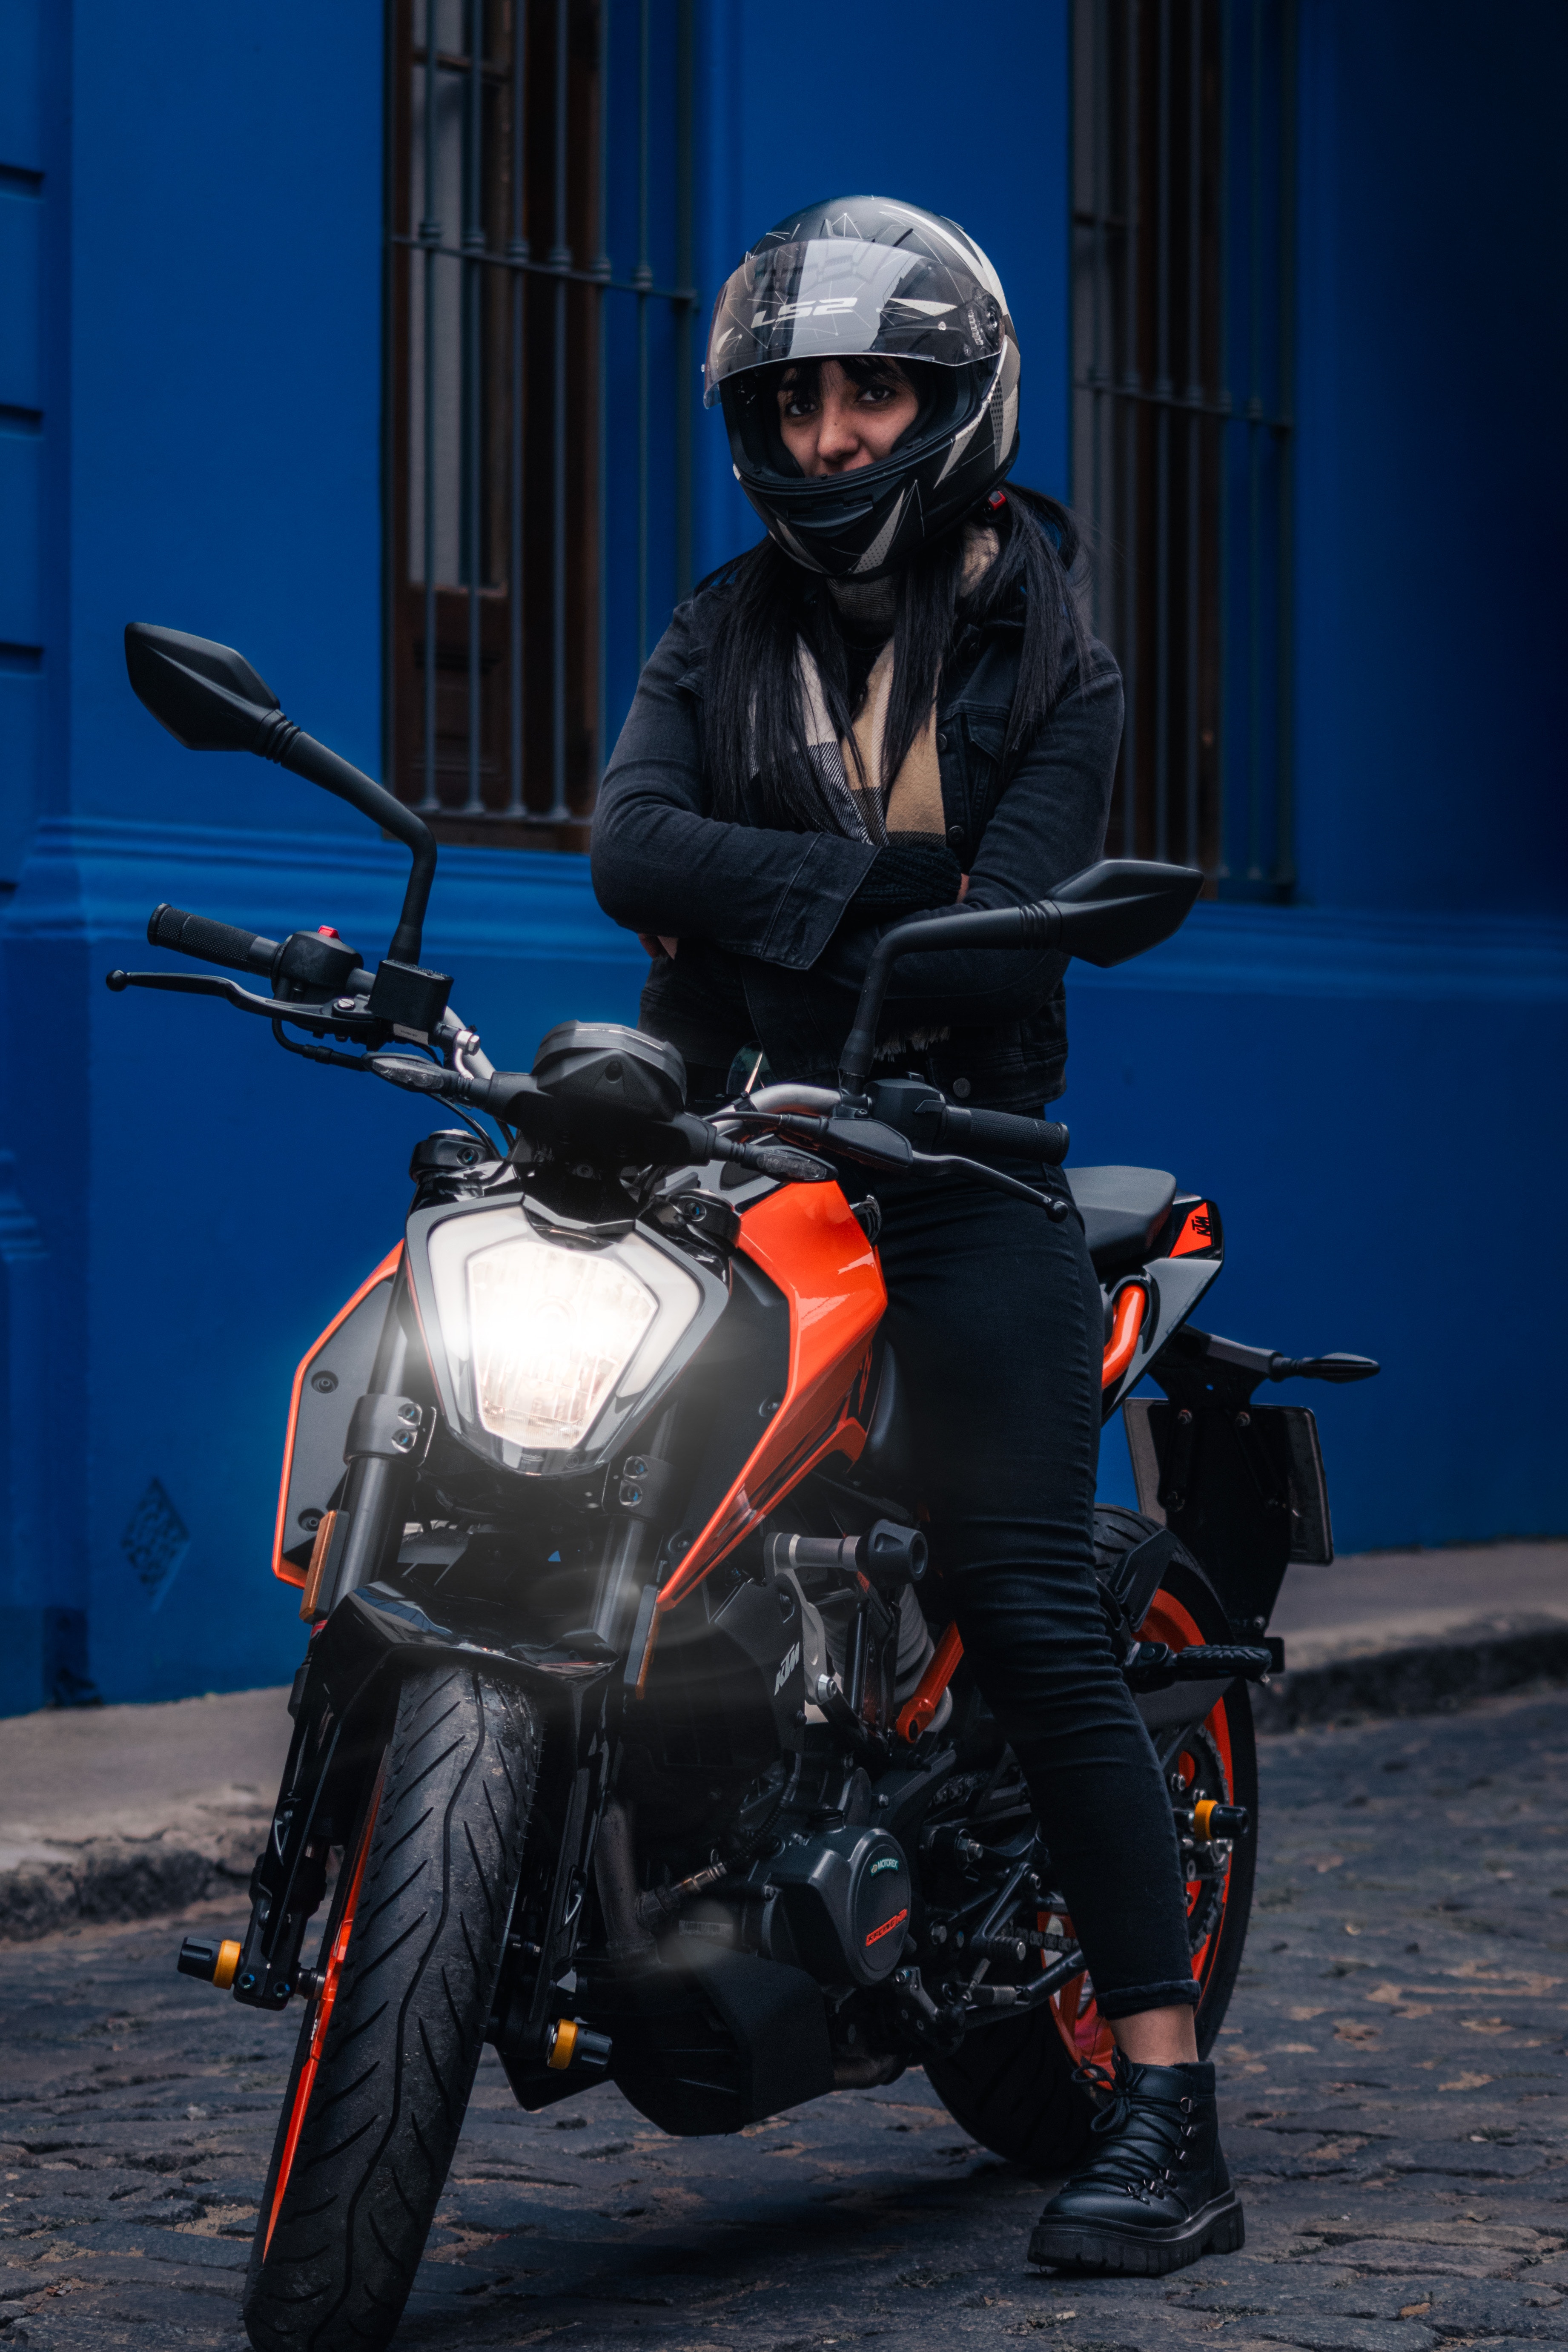
motorcycle, tire, wheel, blue, automotive lighting, vehicle, automotive tire, helmet, automotive design, motor vehicle, tread, headlamp, fender, rim, fuel tank, automotive exterior, rolling, leather jacket, vehicle brake, personal protective equipment, motorcycling, motorcycle accessories, automotive wheel system, shock absorber, auto part, electric blue, motorcycle helmet, windshield, spoke, road, Luggage and bags, bag, automotive window part, brake, leather, disc brake, glass, street